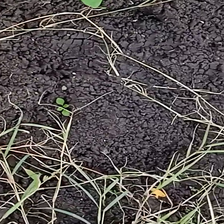
Weed species: Harali_(Cynodon_dactylon)